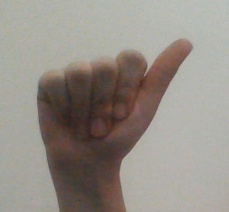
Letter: dhad